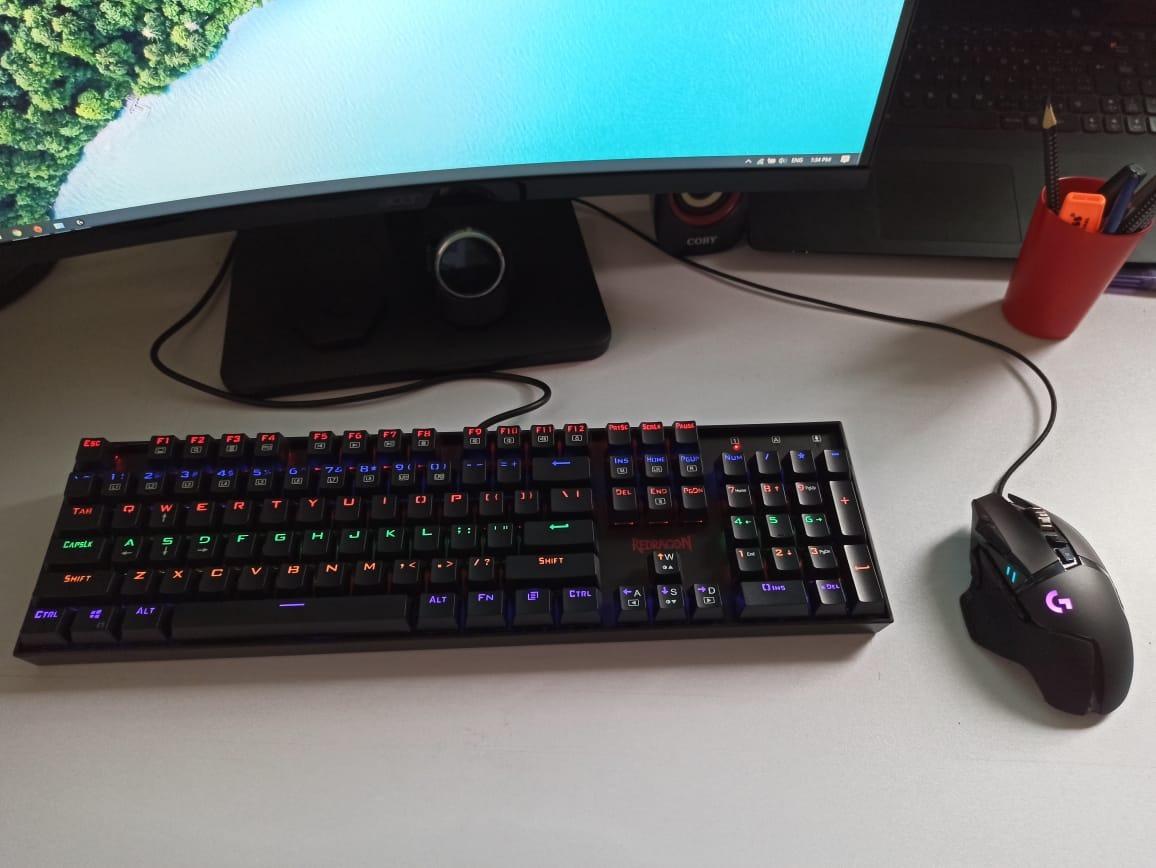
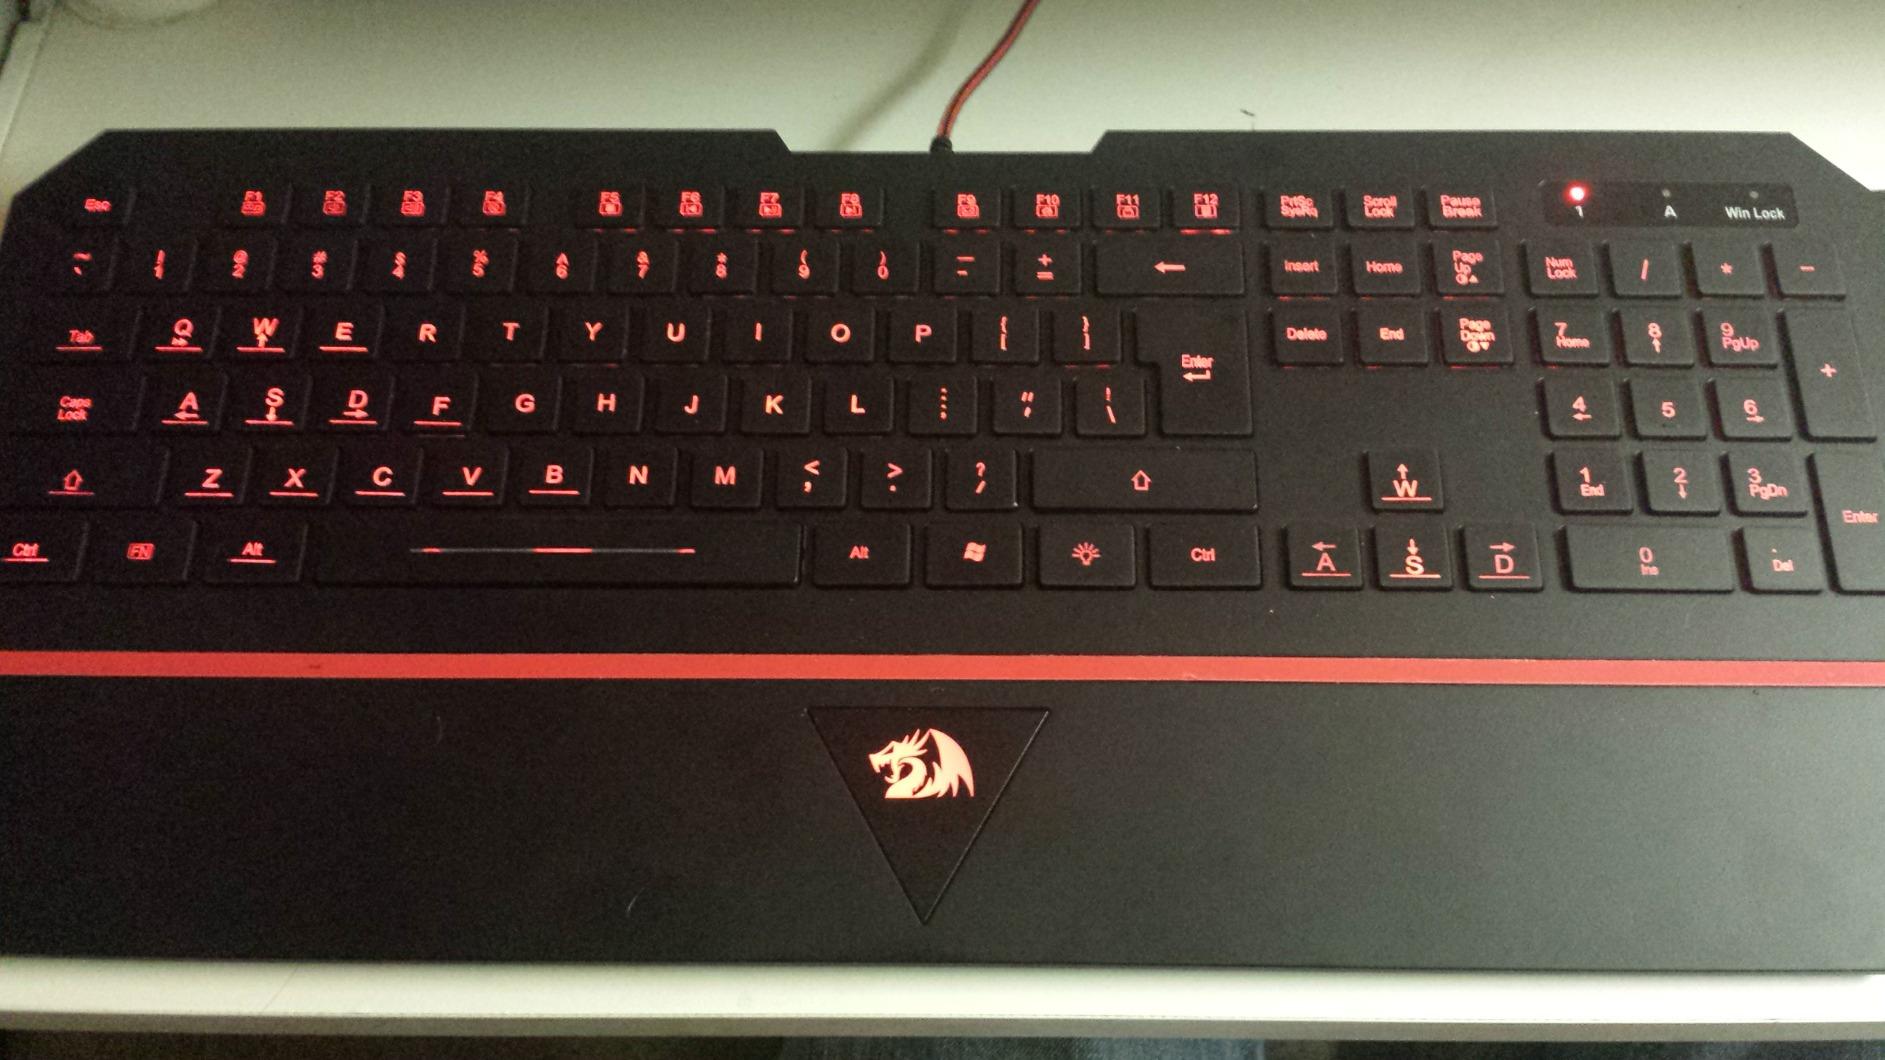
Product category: keyboard
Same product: no